Flat Holm

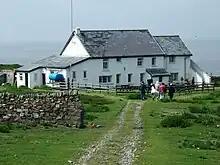
Flat Holm farm house

Records show that monks from St Augustine's Abbey in Bristol established a dairy farm and grange on the island after Flat Holm was granted to them by Robert, Earl of Gloucester in 1150. Dr Thomas Turner, who was stranded on Flat Holm during a visit in 1815, passed the time by exploring the island. He noted that the tax-exempt abbey farm was prospering and counted "seven cows, two bulls, five sheep, one horse, two pigs and two dogs". In 1897 the farmhouse was converted into The Flat Holm Hotel, and a bar and skittle alley were added, but the hotel closed after a few years. The farmhouse has been renovated by the Flat Holm Project and is now used as accommodation for visitors.